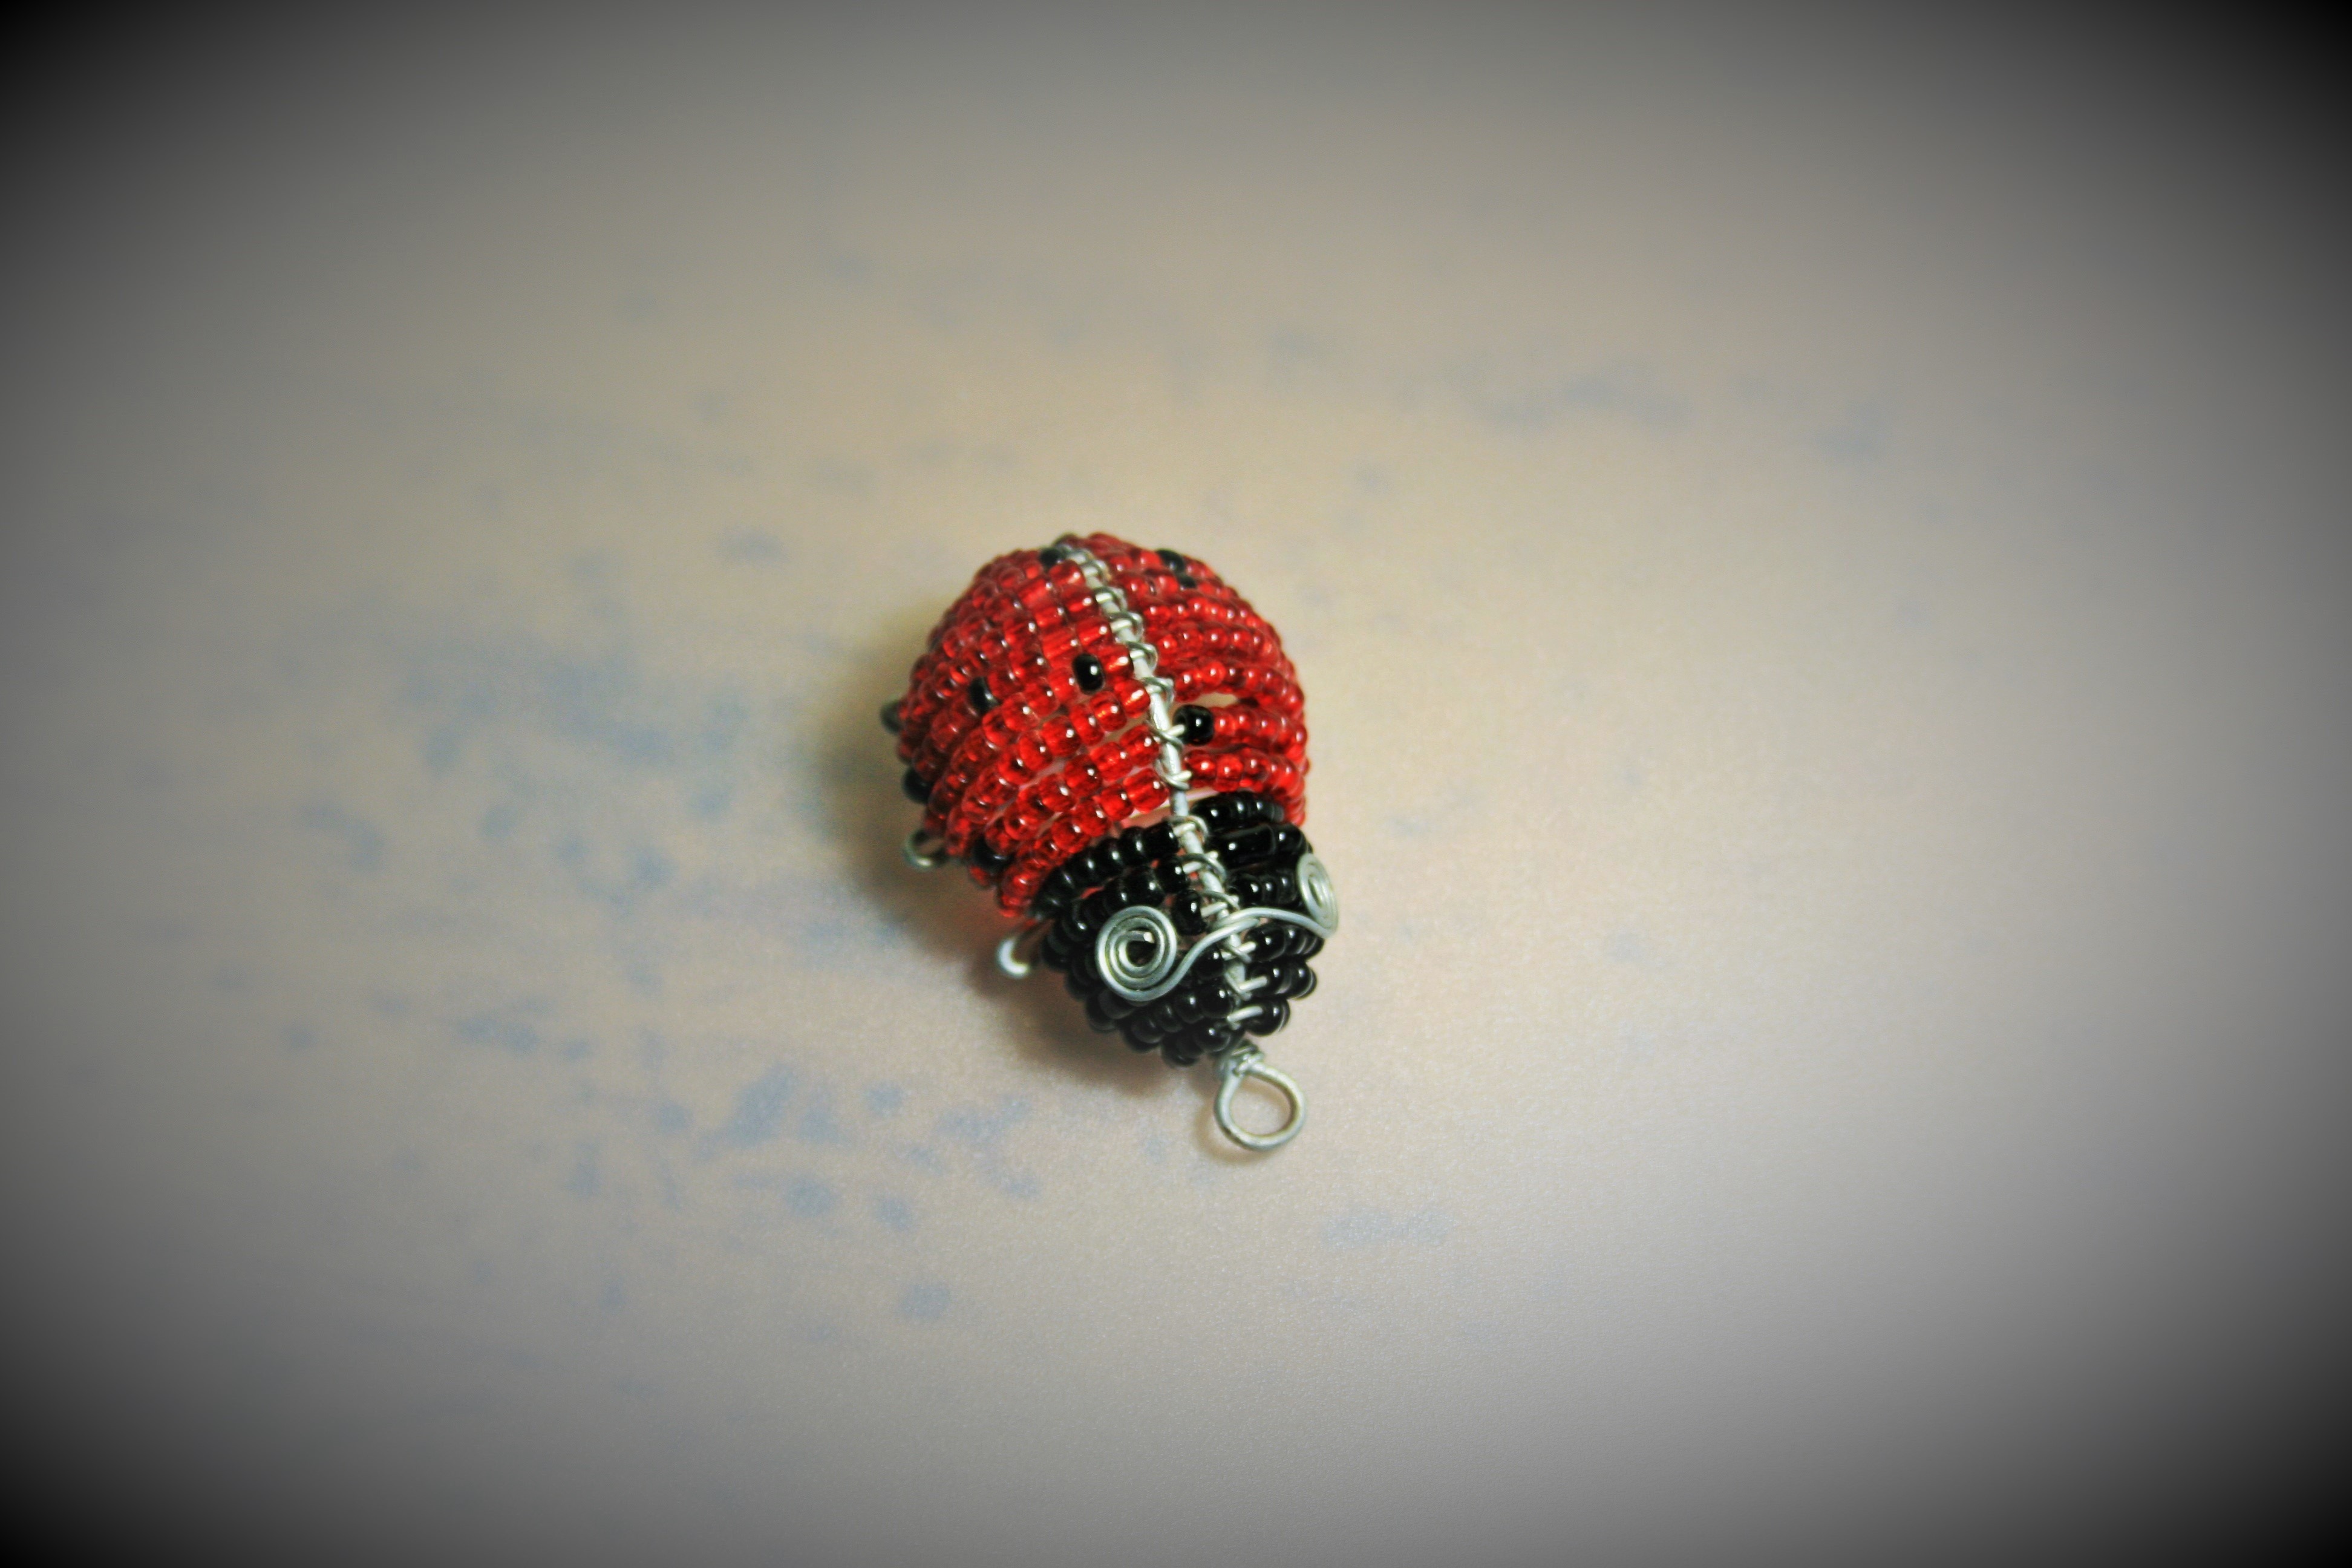
hand, ring, red, insect, ladybug, black, bead, circle, invertebrate, ornament, close up, jewellery, art, organ, beetle, beads, macro photography, fashion accessory, key fob